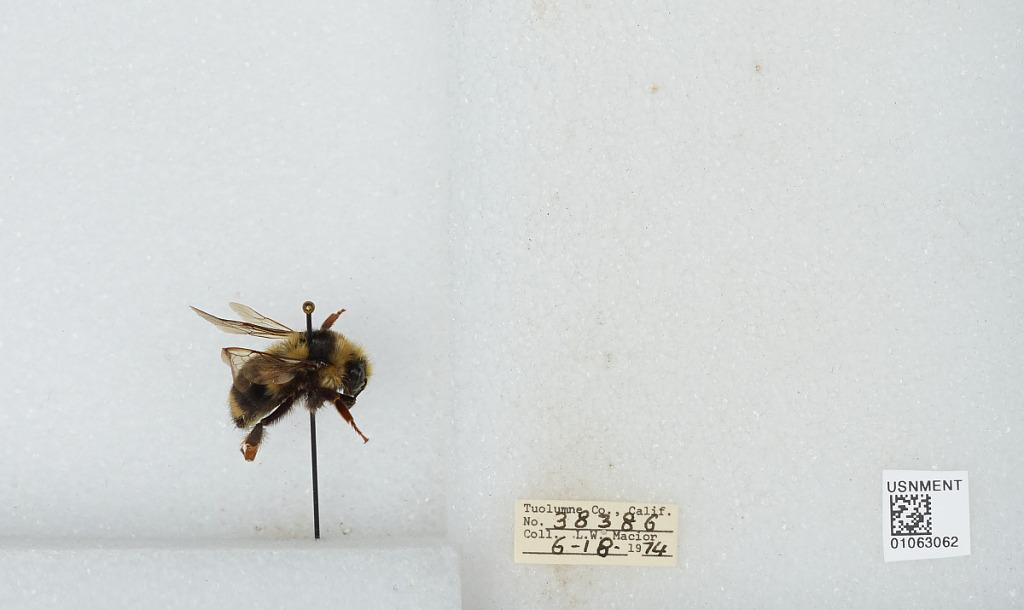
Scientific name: Bombus bifarius nearcticus
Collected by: L. Macior
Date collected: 1974-6-18
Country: United States
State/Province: California
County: Tuolumne
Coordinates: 38.02, -119.94